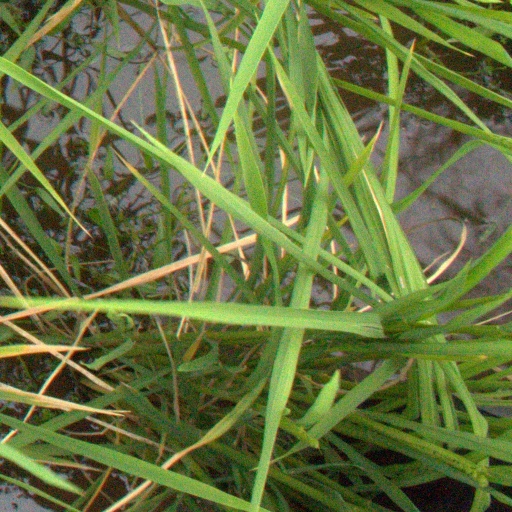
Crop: rice